Thomas Carlyle

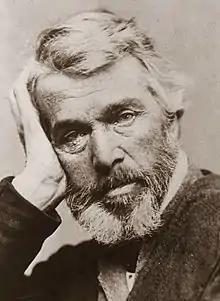
Portrait

Thomas Carlyle (4 December 17955 February 1881) was a Scottish essayist, historian and philosopher. Known as the "sage of Chelsea", his writings strongly influenced the intellectual and artistic culture of the Victorian era.